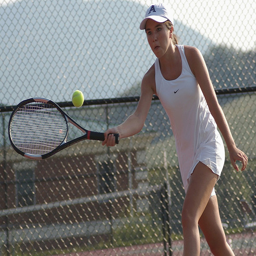
A woman swinging a racket at a tennis ball.
a lady that is hitting a yellow tennis ball
A woman who is swinging a tennis racket to hit a ball.
A girl is running to hit a tennis ball.
a female tennis player is about to hit the tennis ball